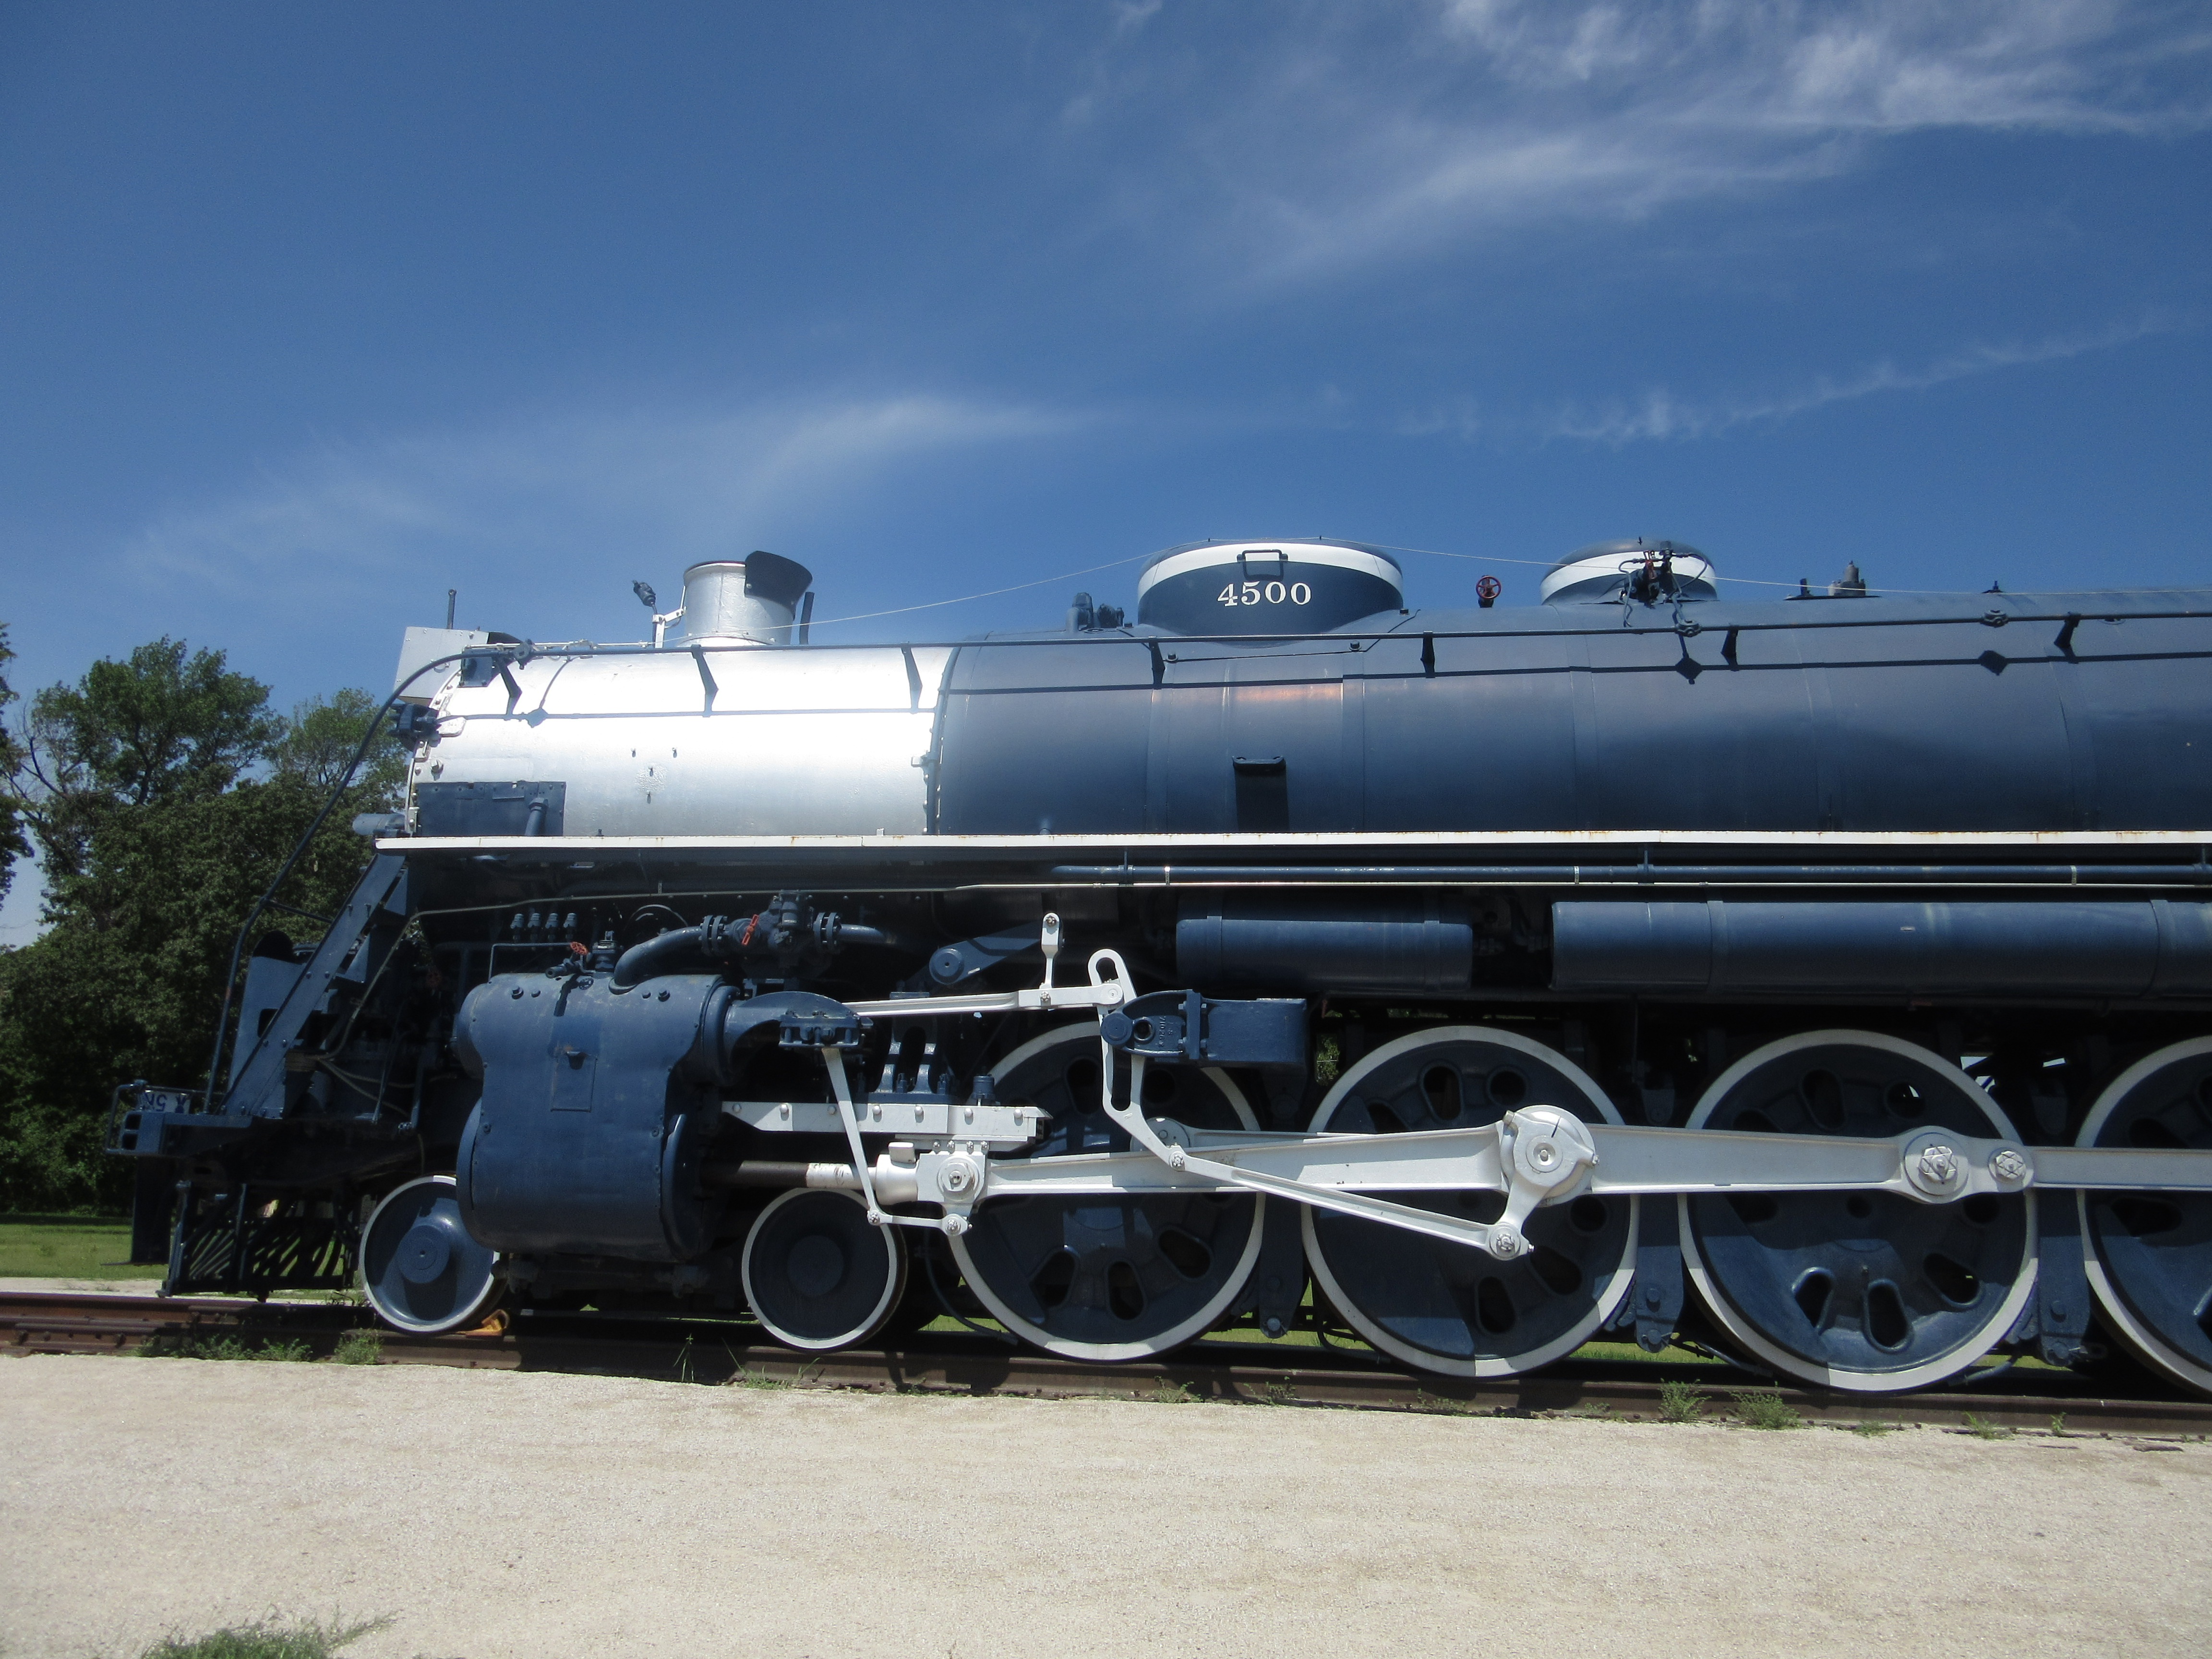
rail, train, transportation, transport, vehicle, journey, industrial, speed, shipment, locomotive, engine, steam engine, shipping, train tracks, rail transport, land vehicle, rolling stock, railroad car, passenger car